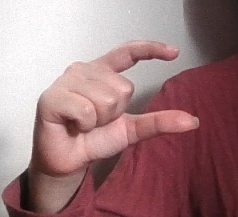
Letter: dal